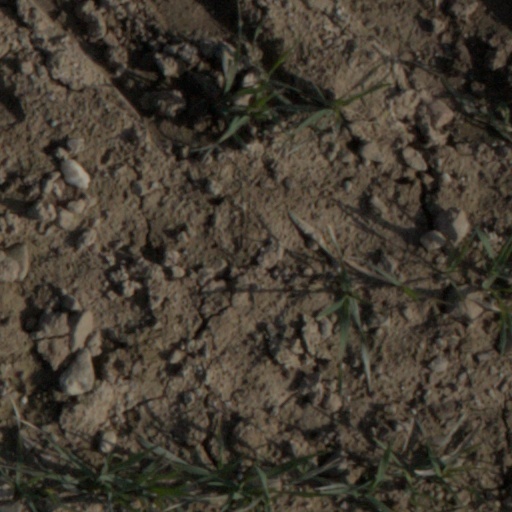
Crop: wheat